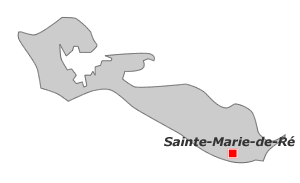
Sainte-Marie-de-Ré est une commune du sud-ouest de la France, située sur l'île de Ré, dans le département de la Charente-Maritime.